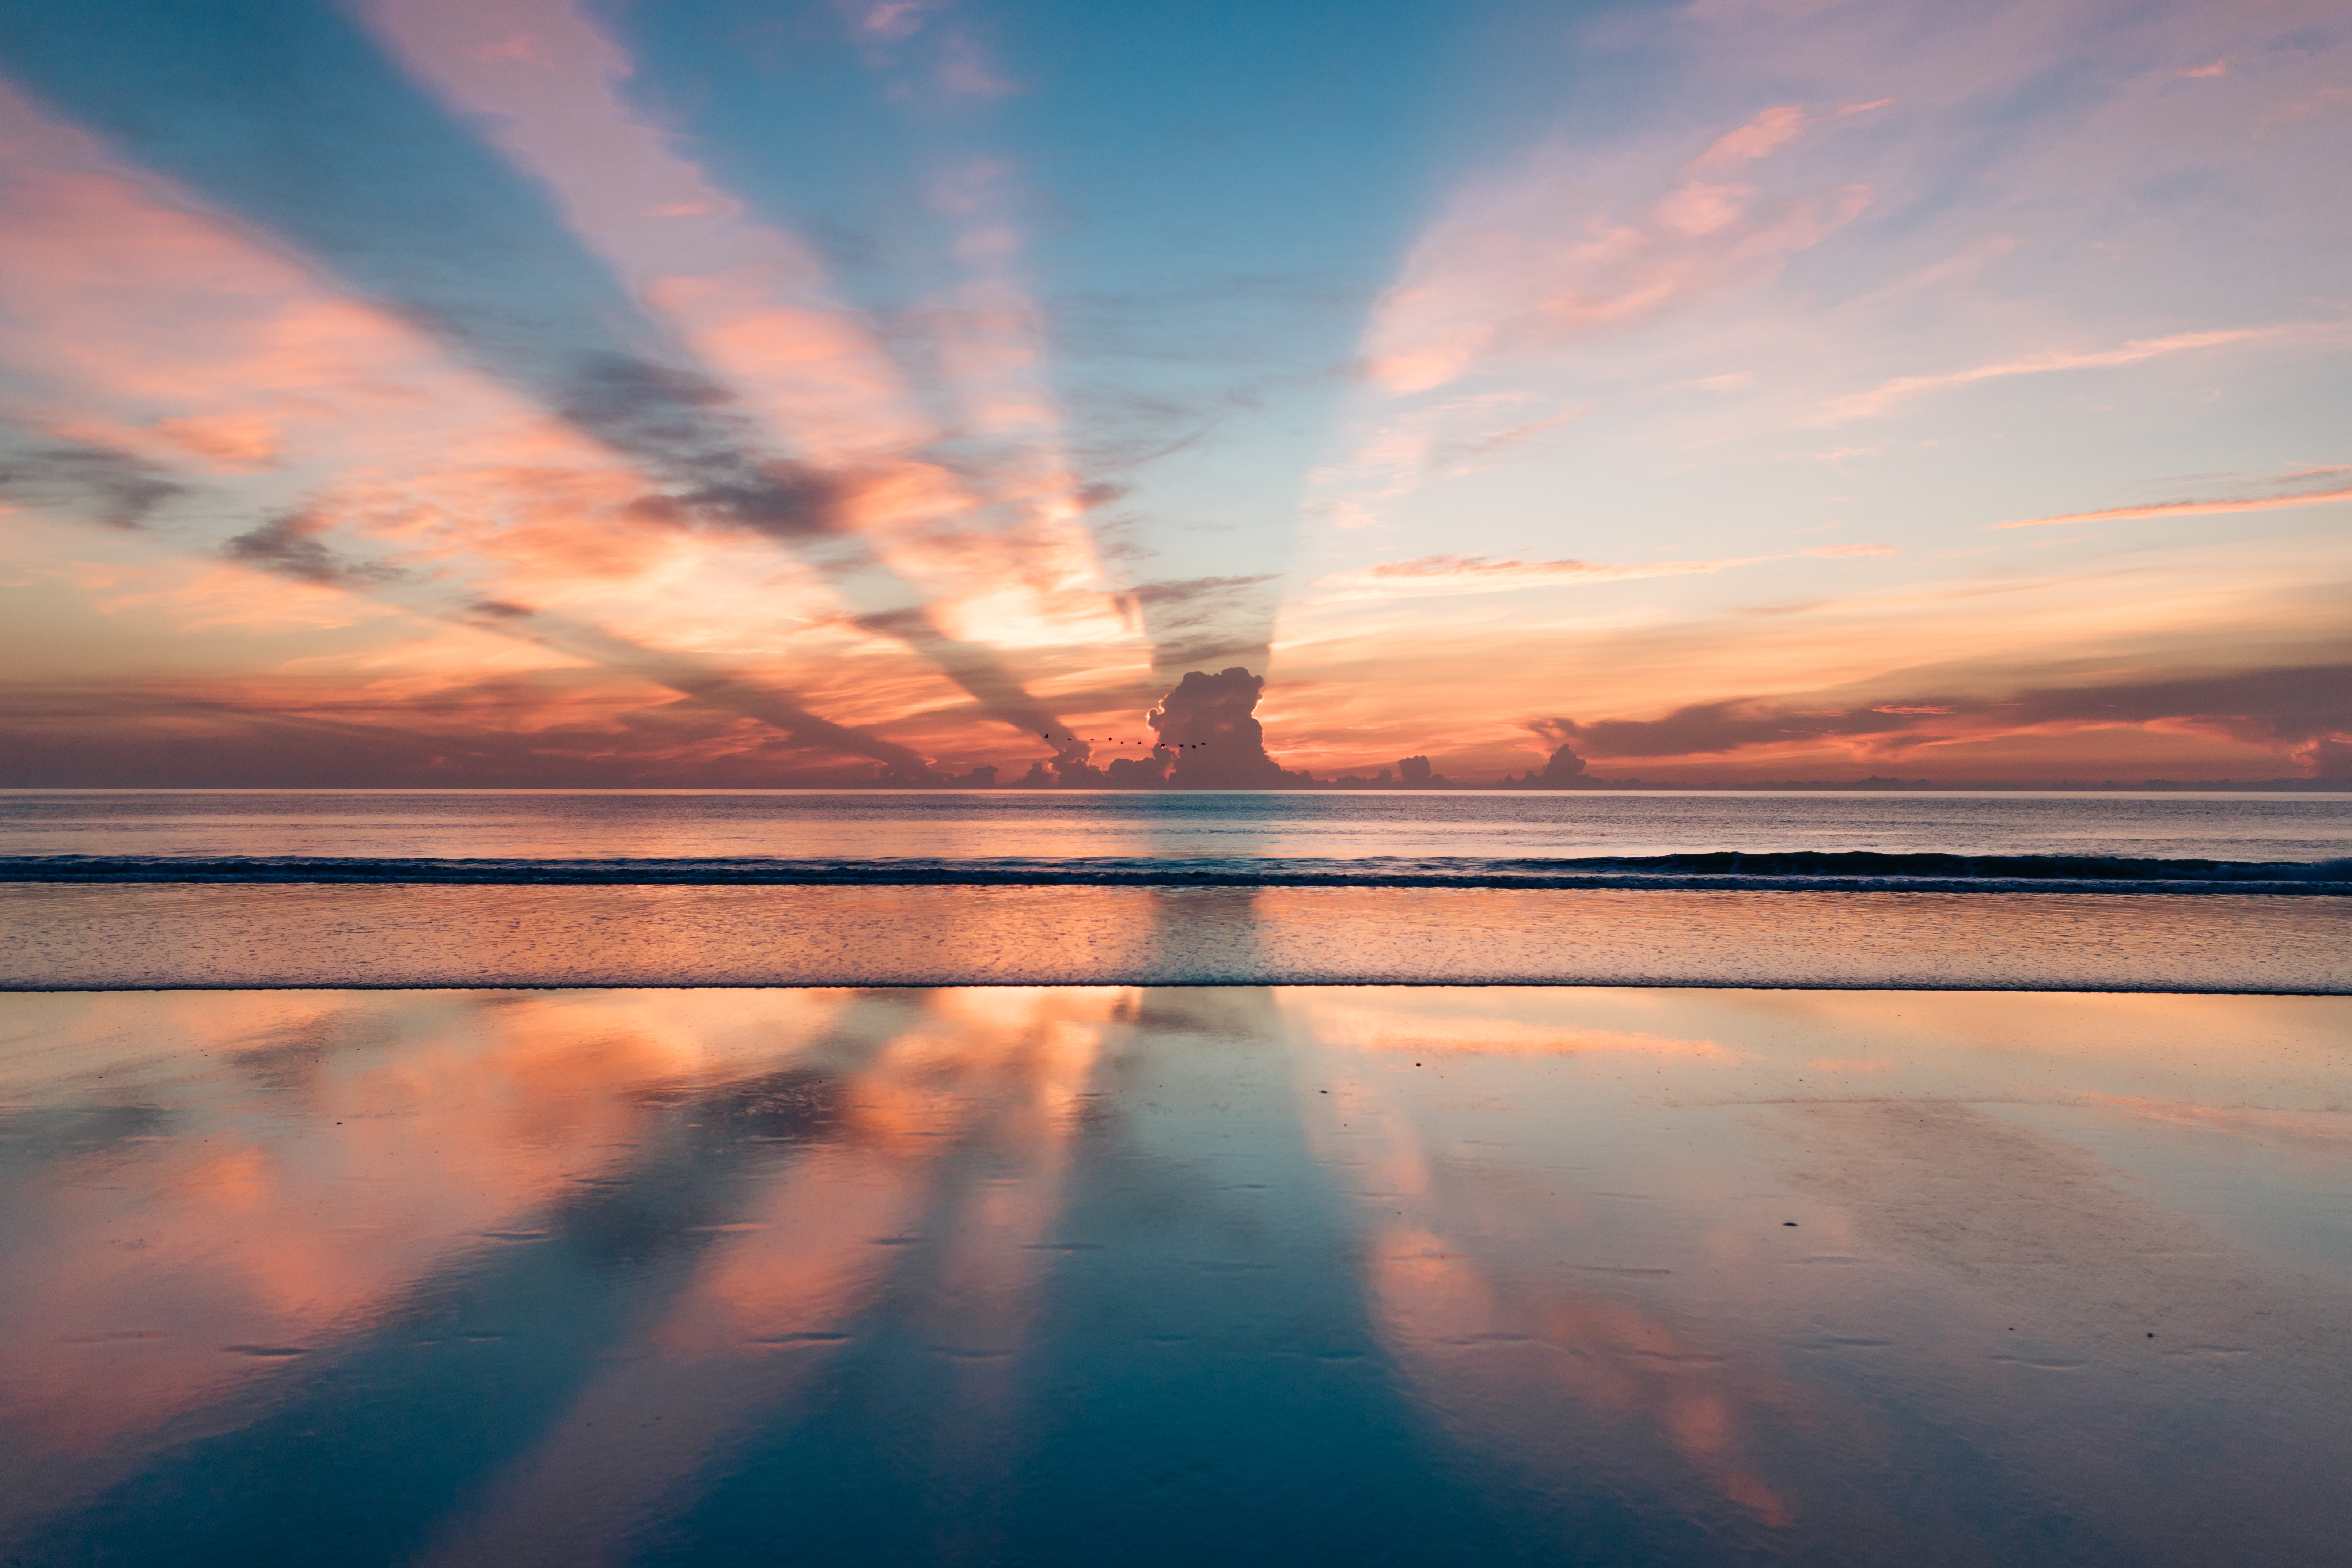
sea, water, ocean, horizon, cloud, sky, sunrise, sunset, sunlight, morning, shore, wave, dawn, atmosphere, tide, dusk, daytime, evening, reflection, calm, afterglow, atmosphere of earth, computer wallpaper, red sky at morning